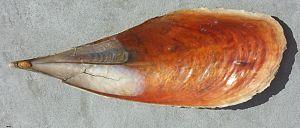
Le bijou, défini dans le Larousse comme « objet de parure précieux par la matière ou par le travail », se classifie aujourd'hui selon deux domaines :
Pinnoidea est une super-famille de mollusques bivalves.
La grande nacre, parfois également appelée jambonneau hérissé, est un coquillage bivalve de Méditerranée de couleur rouge vivant enfiché verticalement dans les fonds sableux souvent couverts d'herbiers de posidonie. C'est l’un des plus grands coquillages existants dans le monde. Jadis abondante sur le littoral français, elle a été décimée par la pollution, fragilisée par le recul des herbiers à posidonie, par les ancrages et les chalutages, mais aussi par les plongeurs avides de souvenirs originaux, elle est aujourd'hui devenue très rare. Elle est protégée en France depuis le 26 novembre 1992 et sa pêche est interdite.
Pinna est un genre de mollusques bivalves de la famille des Pinnidae, dont les espèces sont appelées « nacres ».